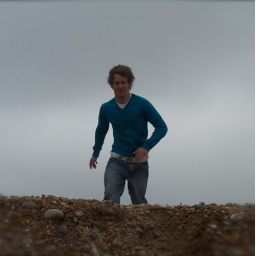
Me running over a ridge at the beach